Emil Flaminius

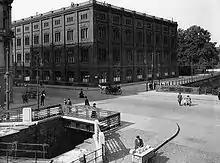
The Berliner Bauakademie on the Schleusenbrücke, 1915

Flaminius grew up in Küstrin during the Napoleonic Wars and the period of reconstruction after the departure of the Napoleonic occupying forces in 1814. For twenty years he worked on the Oder and Warthe dykes in his home town. In 1828 he moved to Berlin to study architecture at the Bauakademie, where he came into contact with Karl Friedrich Schinkel. He frequently collaborated with Schinkel in the following years and even began to implement some of Schinkel's projects whilst still studying. For example, aged only 21, he worked with Schinkel on repairing the Frankfurter Marienkirche after the collapse of its south tower - the project did not replace the south tower, but did produce one of the largest works of Brick Gothic.